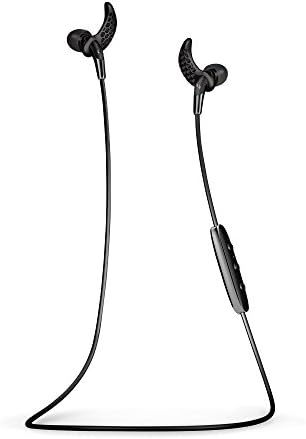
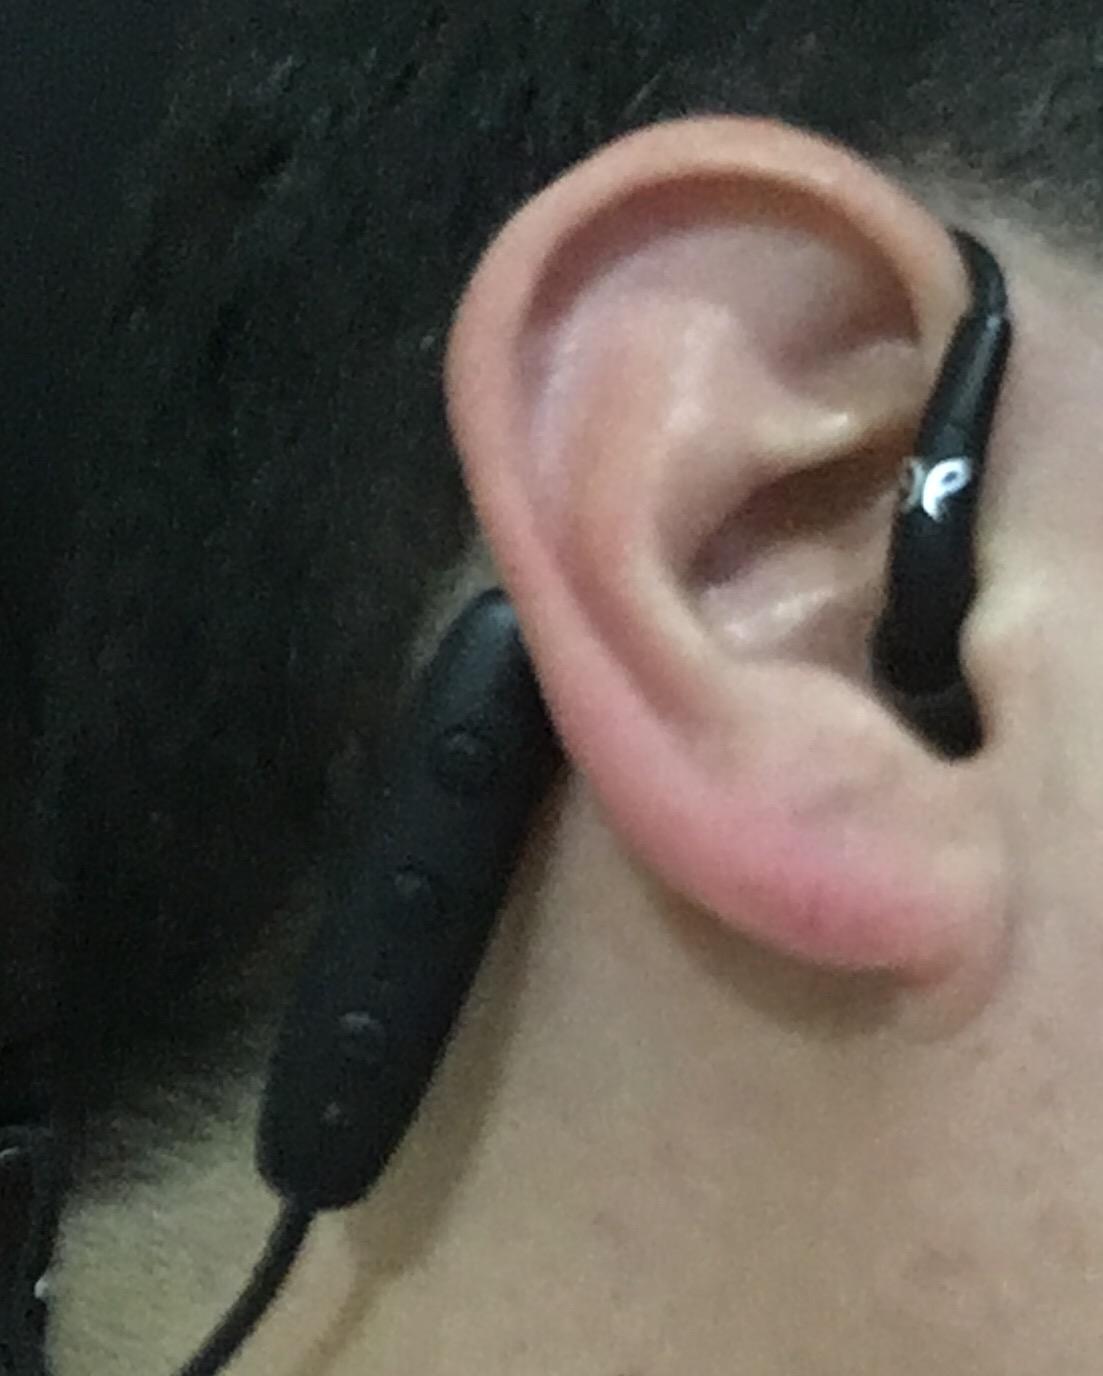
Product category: headphones
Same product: yes